Freeway lid

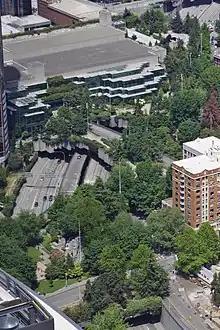
Washington State Convention Center and Freeway Park form lids over Interstate 5 in Seattle, Washington, United States.

A freeway lid (also known as a freeway cap, highway cap or highway deck) is a deck bridge built on top of a controlled-access highway or other roadway. It is commonly used to create new parkland in urban areas, but can also support buildings or other heavy structures such as convention centers. In some locations, the terms stitch or cap-and-stitch are used to describe overpasses containing widened bridges that accommodate wider sidewalks or small amenity space beside the roadway above the highway.